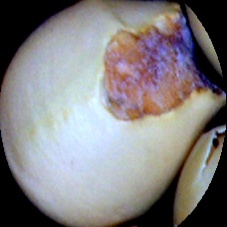
Label: Broken